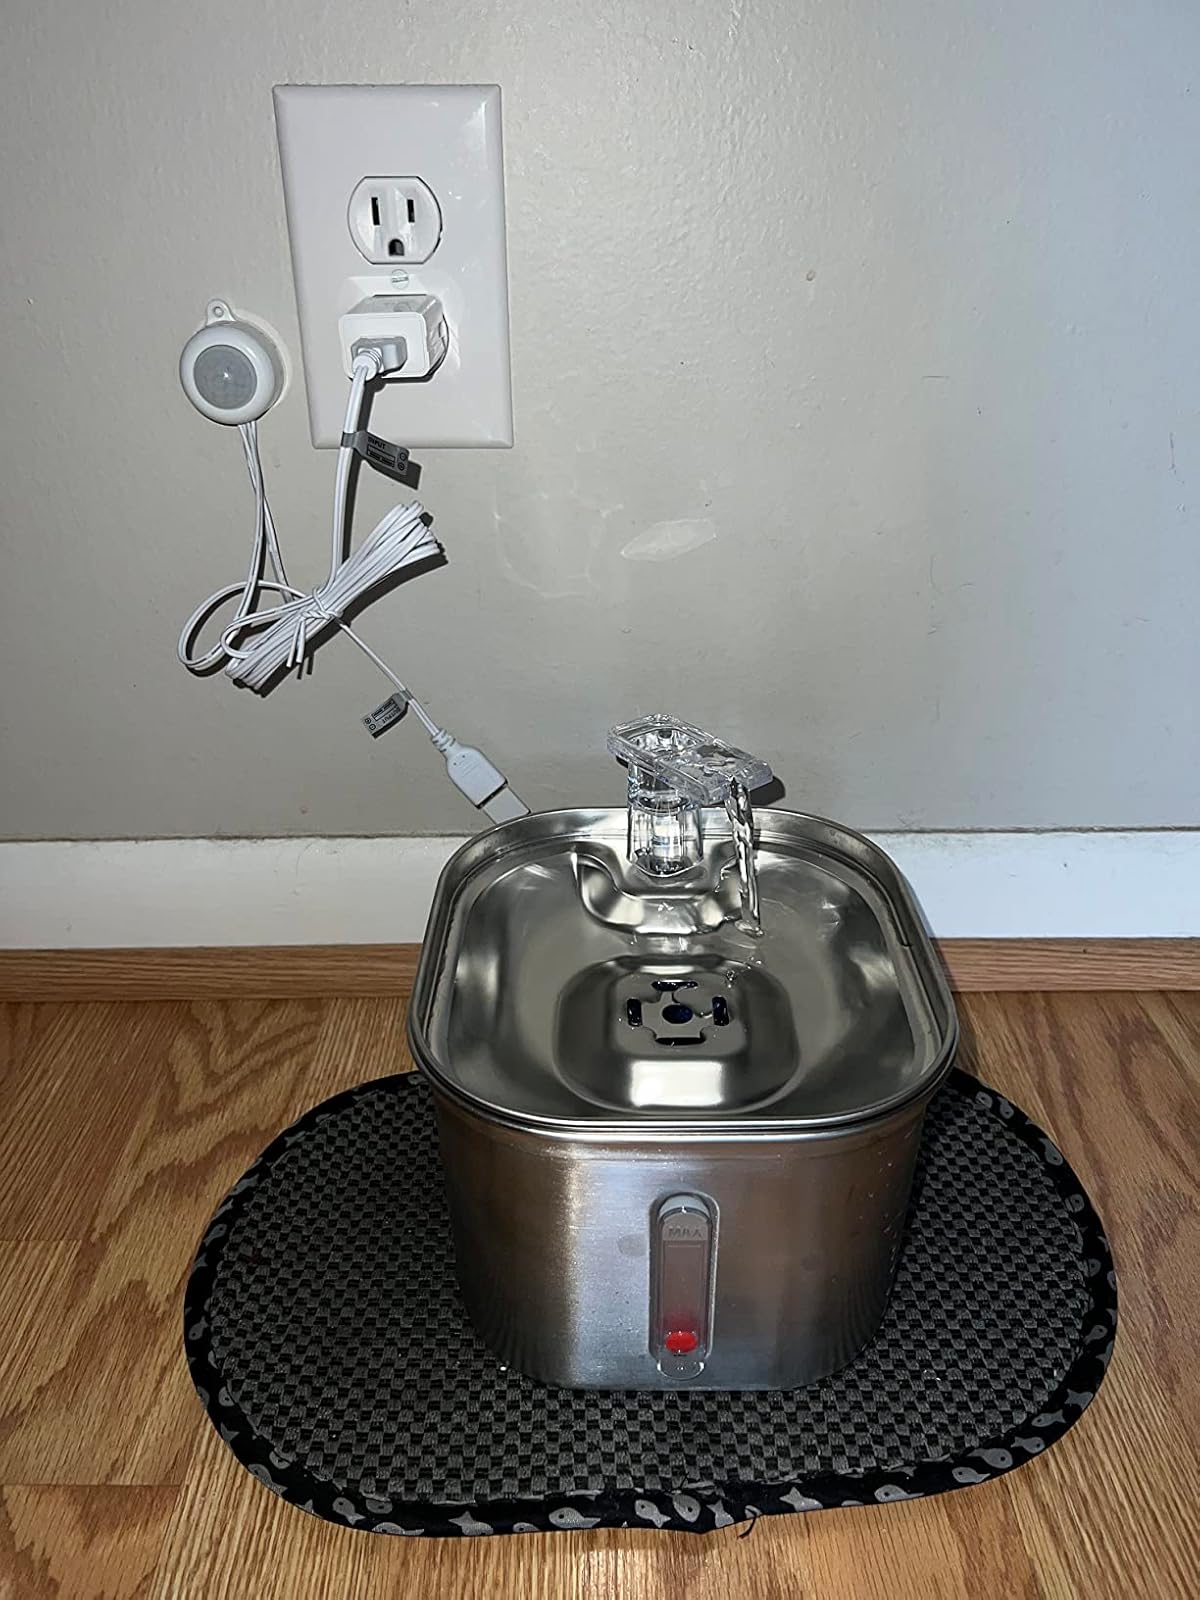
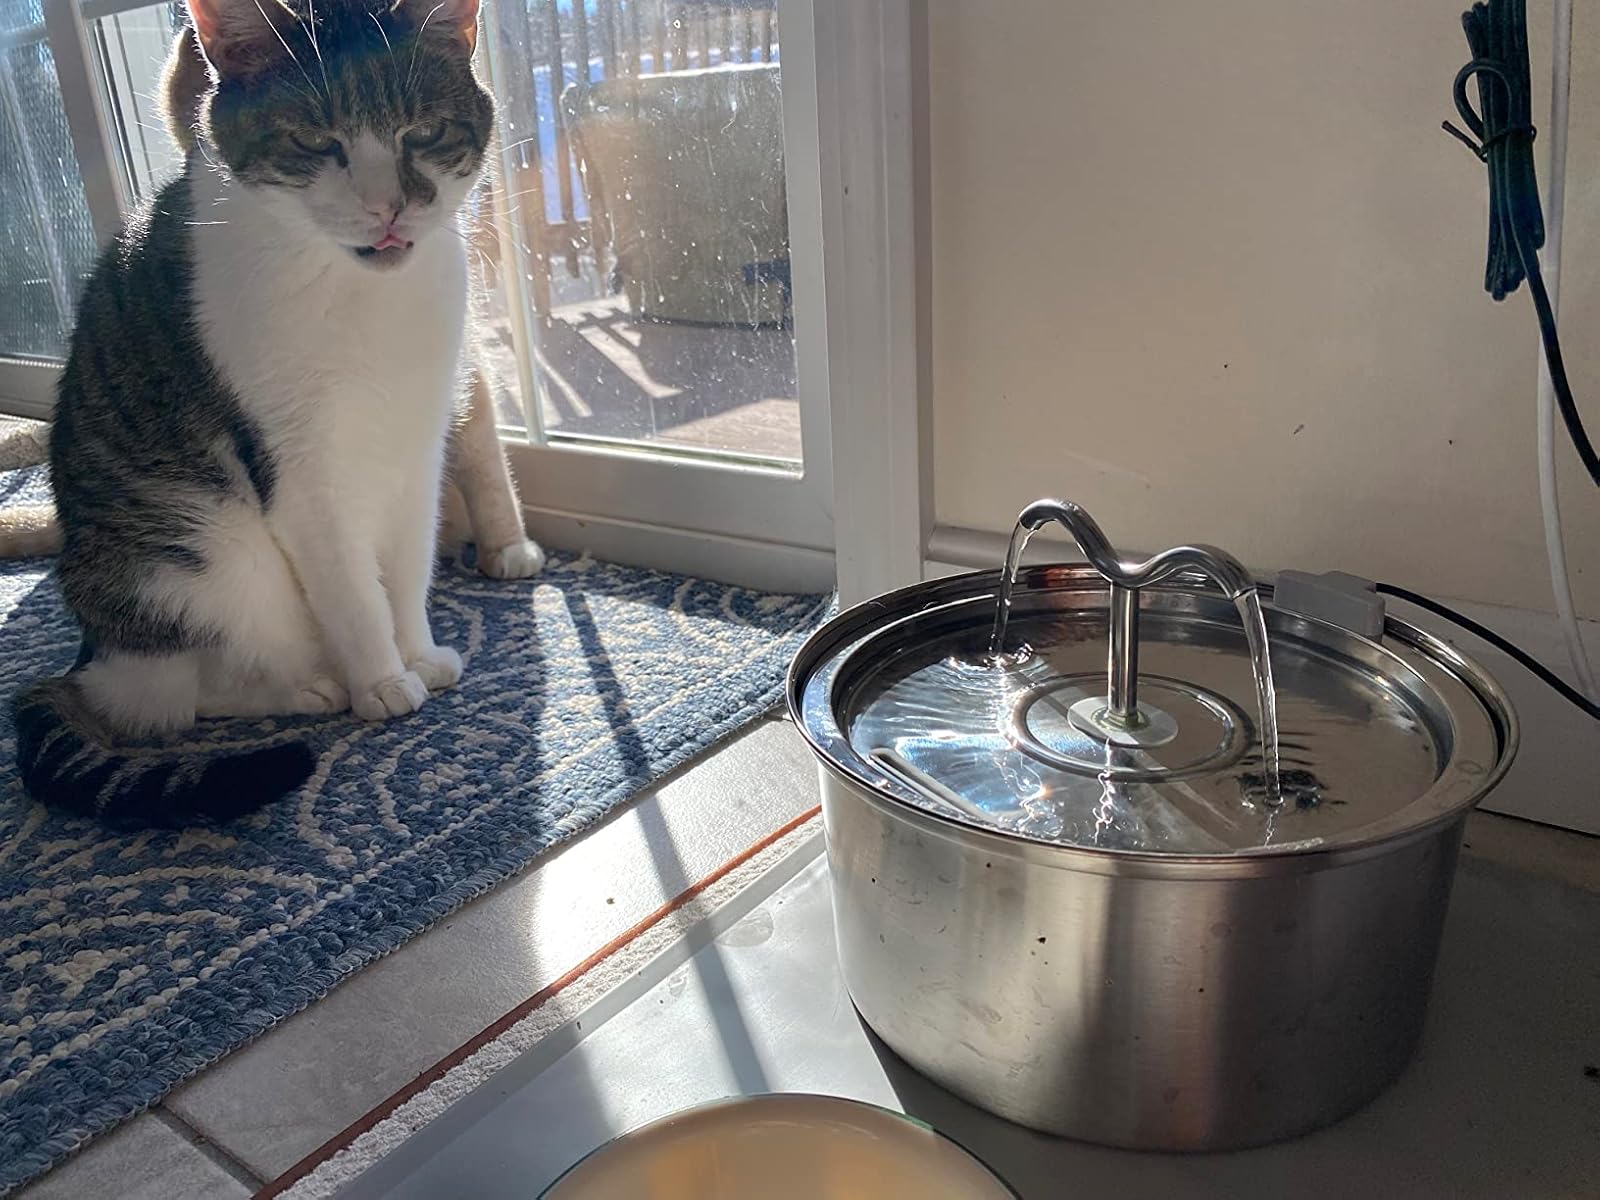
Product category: items_bowl
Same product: no